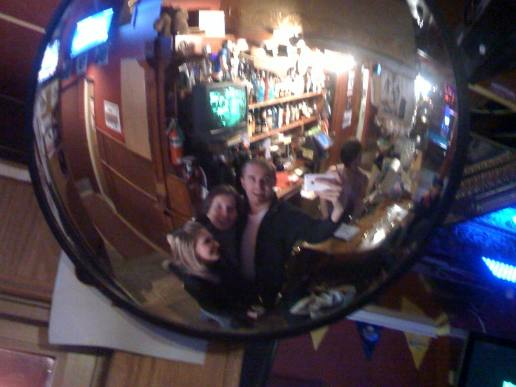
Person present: Yes